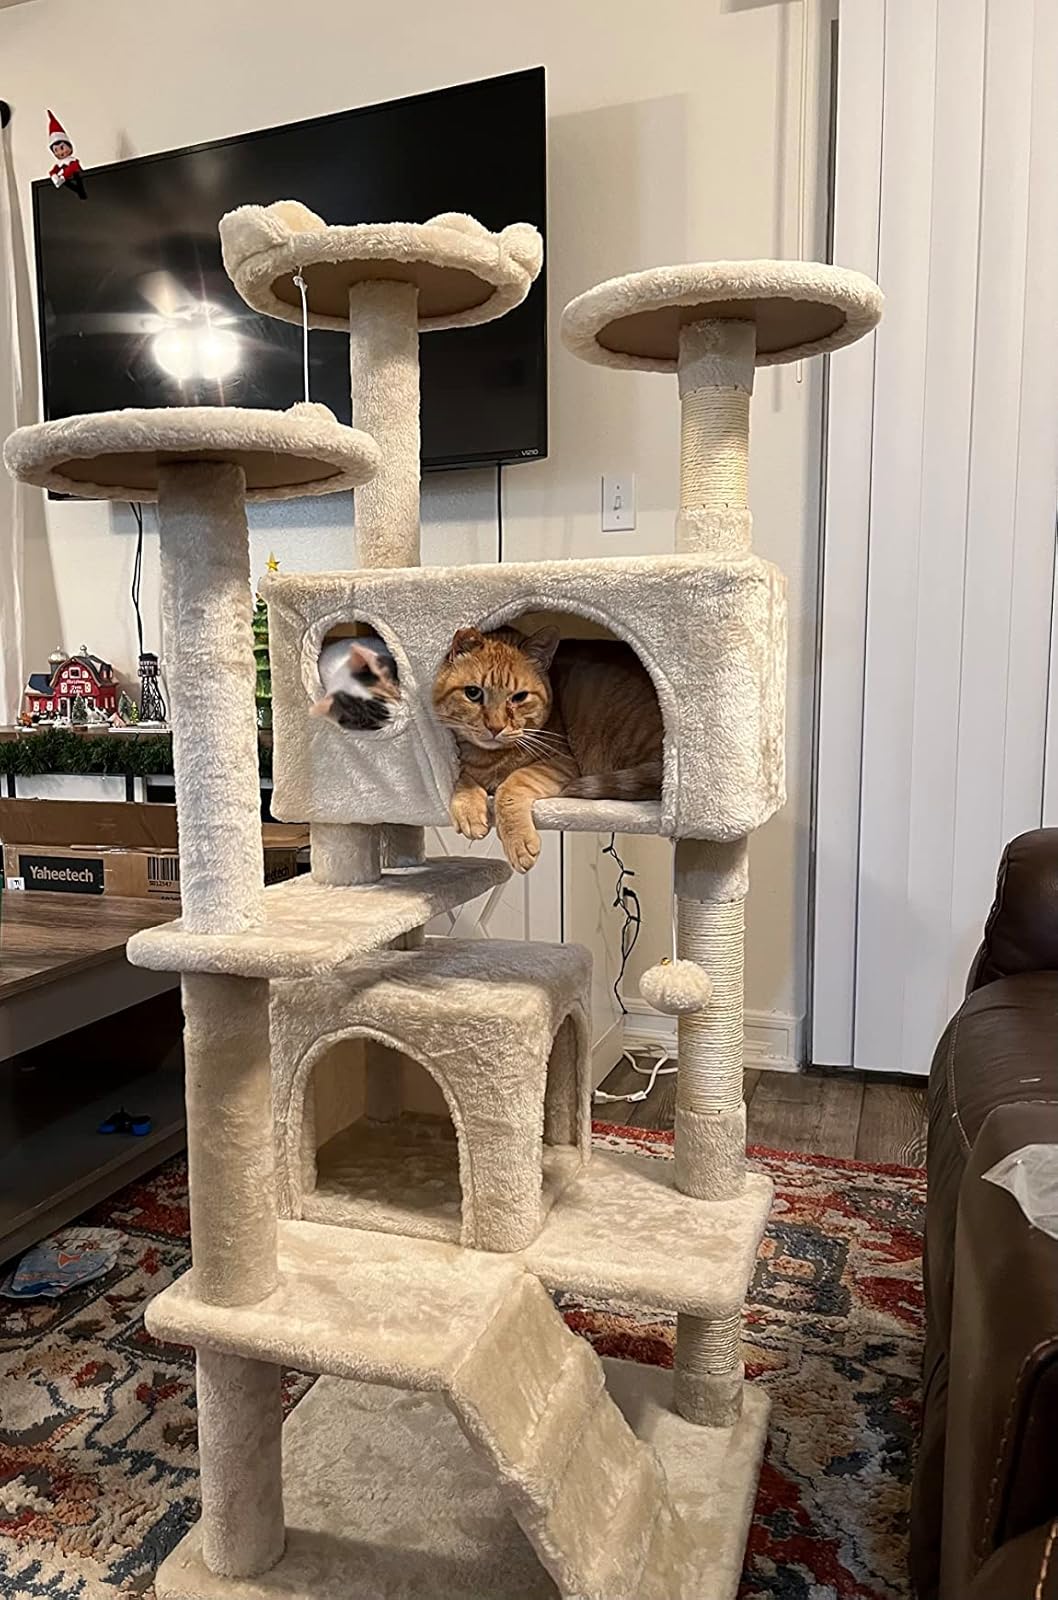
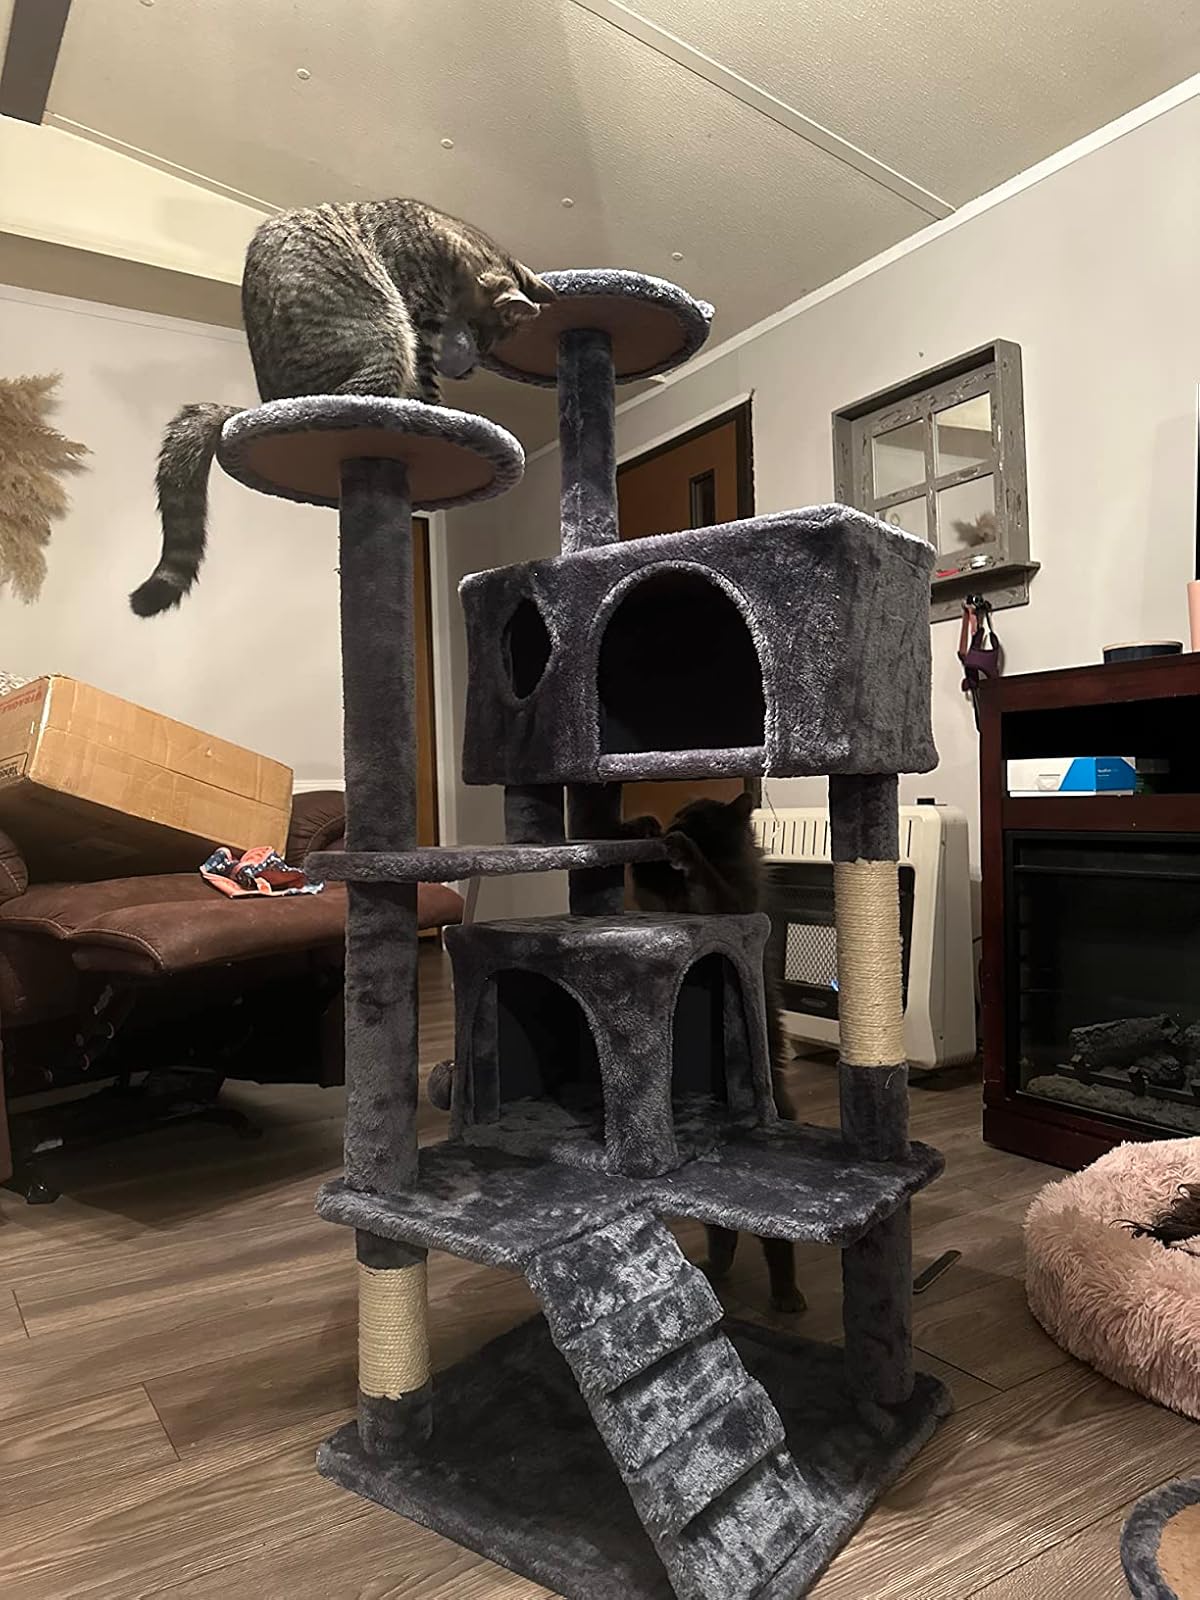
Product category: items_cat tree
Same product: no